Cat Stevens

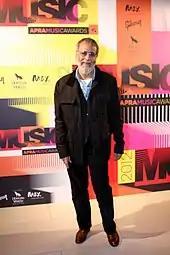
Yusuf in Sydney in 2012

On 30 October 2010, Yusuf appeared at Jon Stewart and Stephen Colbert's spoof Rally to Restore Sanity and/or Fear in Washington, DC, singing alongside Ozzy Osbourne. Yusuf performed "Peace Train" and Ozzy performed "Crazy Train" at the same time, followed by The O'Jays performance of "Love Train".